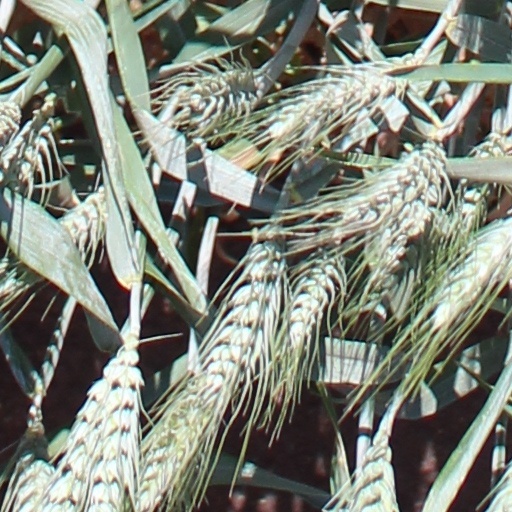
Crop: wheat